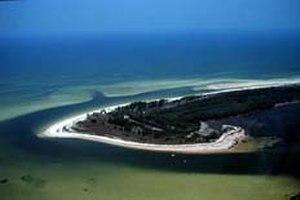
Le parc d'État d'Anclote Key est un parc d'État de la Floride situé sur l'île d'Anclote, sur le littoral du comté de Pinellas et du comté de Pasco, aux États-Unis.